Hoffmann kiln

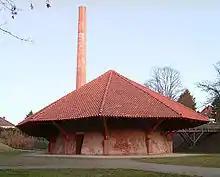
Lime kiln, Willy Spahn Park in Hannover

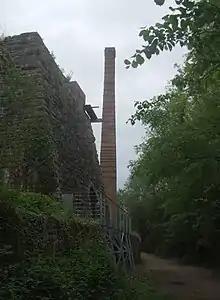
Lime kiln and chimney at Llanymynech Heritage Area, Shropshire photo: John M, geograph.org.uk

The Hoffmann kiln is a series of batch process kilns. Hoffmann kilns are the most common kiln used in production of bricks and some other ceramic products. Patented by German Friedrich Hoffmann for brickmaking in 1858, it was later used for lime-burning, and was known as the "Hoffmann continuous kiln".